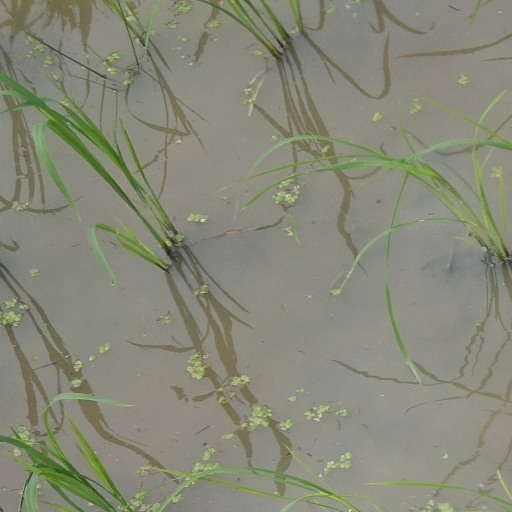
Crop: rice